Microsporum

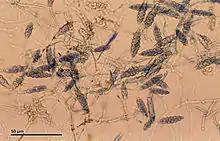
"Microsporum gypseum"

Microsporum is a genus of fungi that causes tinea capitis, tinea corporis, ringworm, and other dermatophytoses (fungal infections of the skin). "Microsporum" forms both macroconidia (large asexual reproductive structures) and microconidia (smaller asexual reproductive structures) on short conidiophores. Macroconidia are hyaline, multiseptate, variable in form, fusiform, spindle-shaped to obovate, 7–20 by 30–160 um in size, with thin or thick echinulate to verrucose cell walls. Their shape, size and cell wall features are important characteristics for species identification. Microconidia are hyaline, single-celled, pyriform to clavate, smooth-walled, 2.5–3.5 by 4–7 um in size and are not diagnostic for any one species.